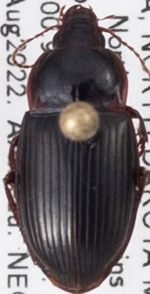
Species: Amara obesa
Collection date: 2022-08-23
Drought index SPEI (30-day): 0.03
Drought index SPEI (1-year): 0.8
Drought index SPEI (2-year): -0.62